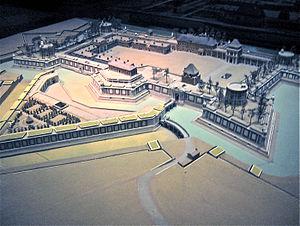
Plan relief du château Trompette de Bordeaux, citadelle défendant l'estuaire, aujourd'hui détruit.
Le château Trompette, déformation de château Tropeyte, était une forteresse, aujourd’hui rasée, qui se dressait sur la commune de Bordeaux dans le département de la Gironde, en région Nouvelle-Aquitaine.
Le plan-relief est un mode de représentation géographique en relief sous forme de maquette à l'échelle. Il fut d'abord un outil militaire utilisé pour visualiser des projets d'aménagements ou des campagnes concernant des sites fortifiés.